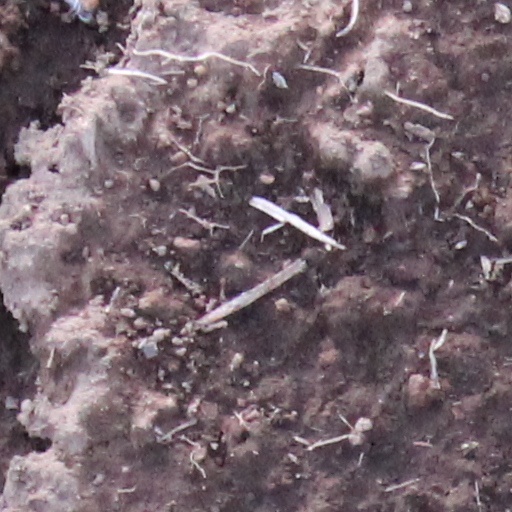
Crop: wheat